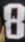
Number: 8